Kepler-90f

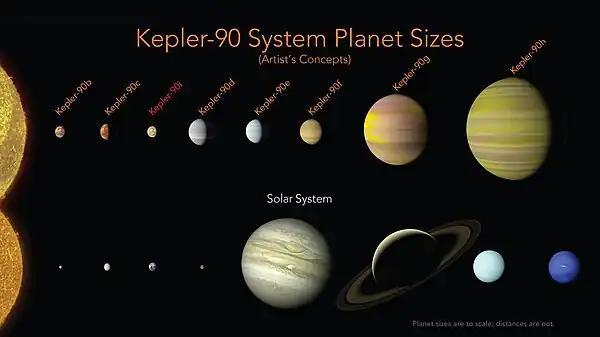

The planet orbits a G-type star named Kepler-90, its host star. The star is 1.2 times as massive as the Sun and is 1.2 times as large as the Sun. It is estimated to be 2 billion years old, with a surface temperature of 6080 K. In comparison, the Sun is about 4.6 billion years old and has a surface temperature of 5778 K.